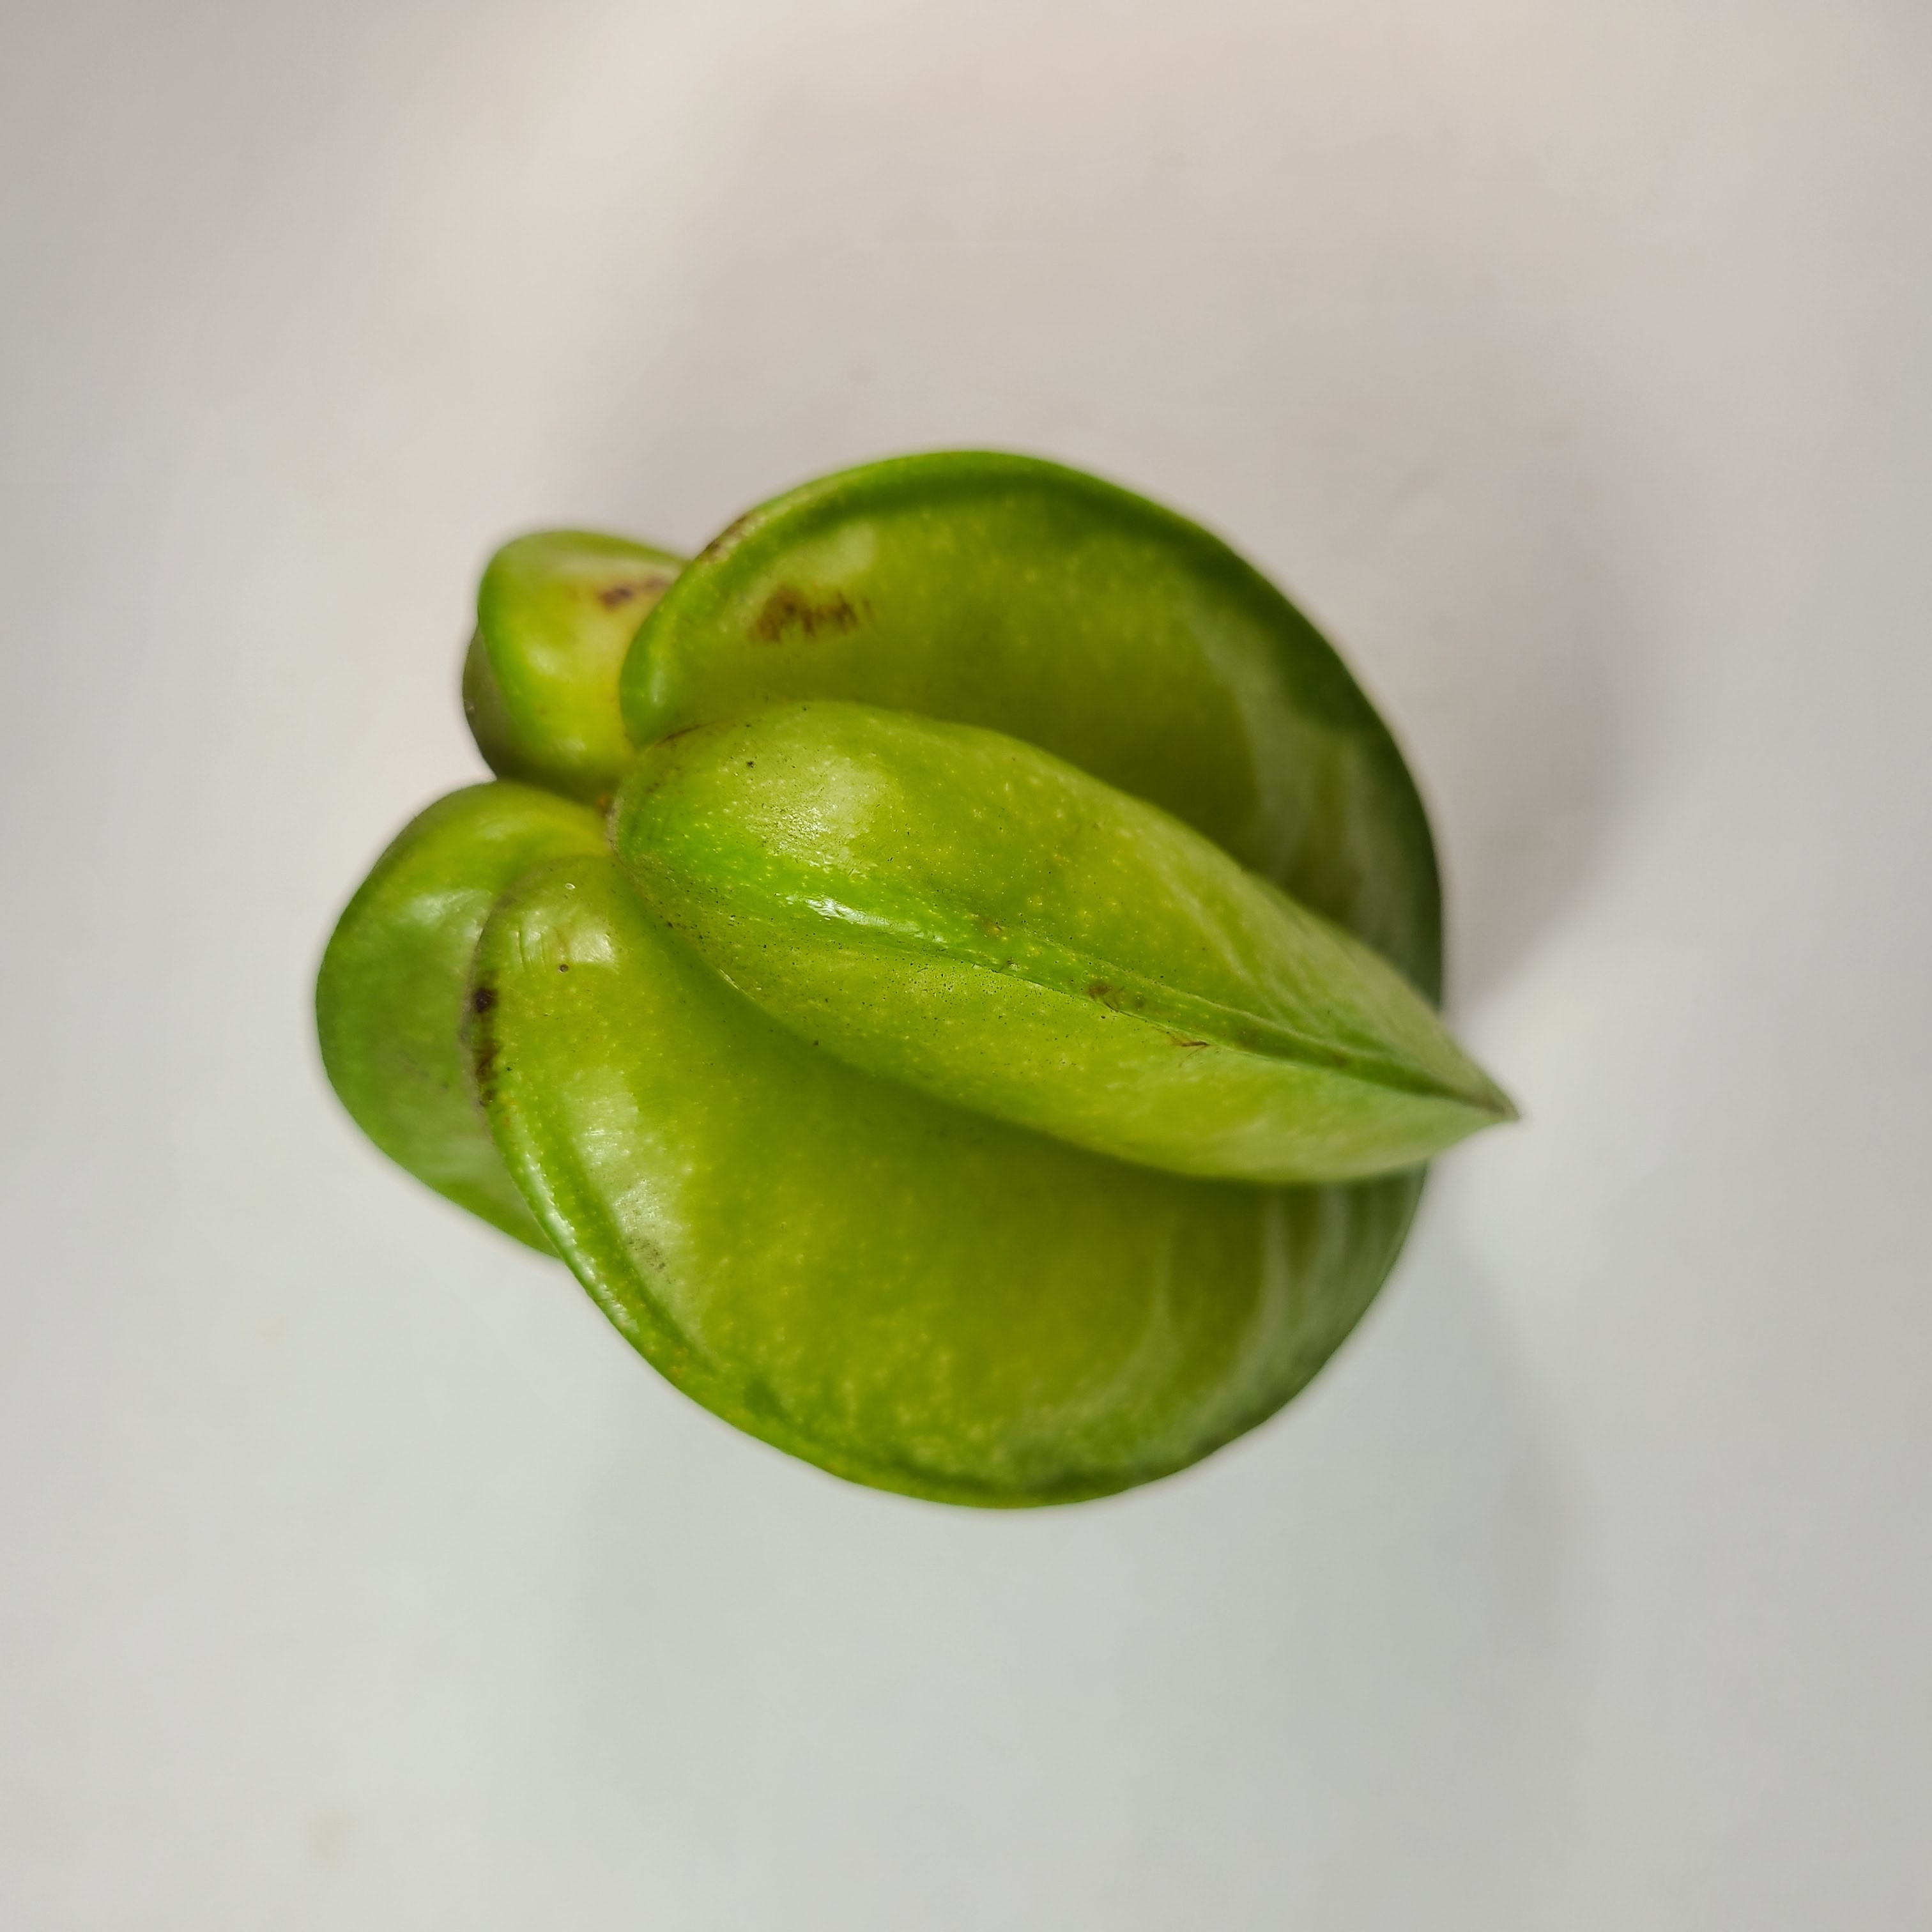
Label: Unhealthy Fruits